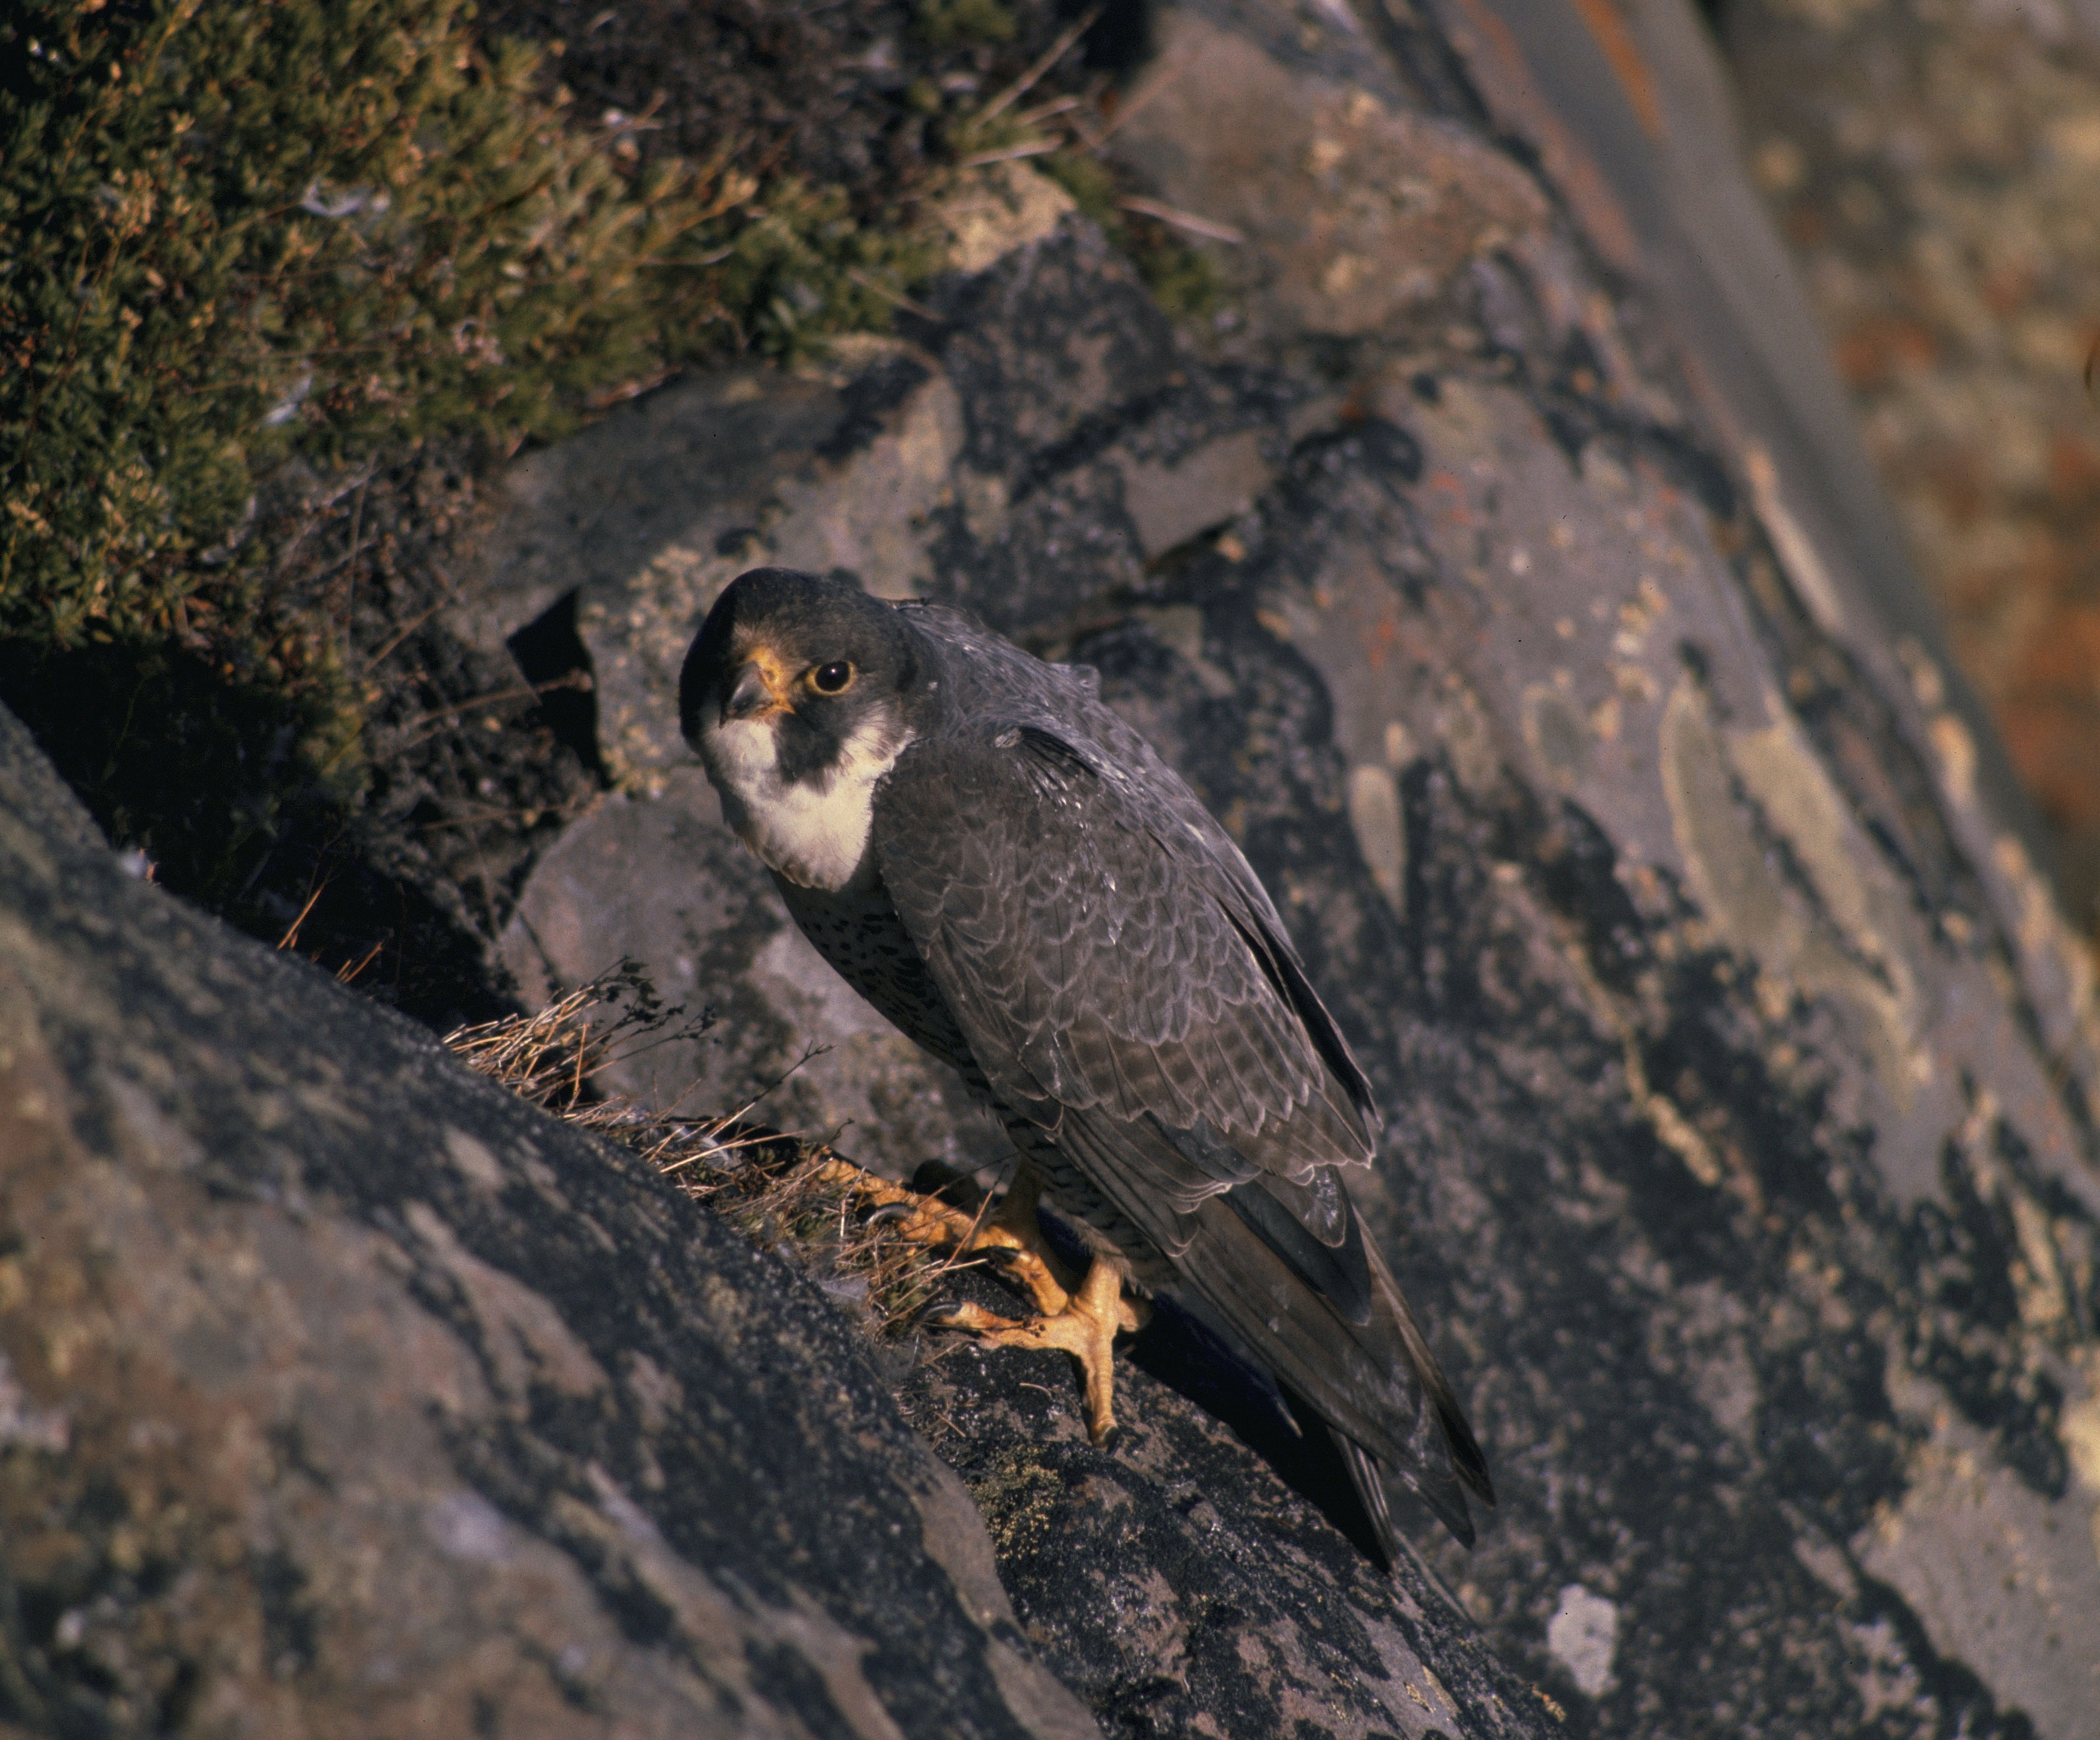
nature, mountain, bird, cliff, wildlife, beak, macro, predator, fauna, close up, outside, vertebrate, falcon, old world flycatcher, perching bird